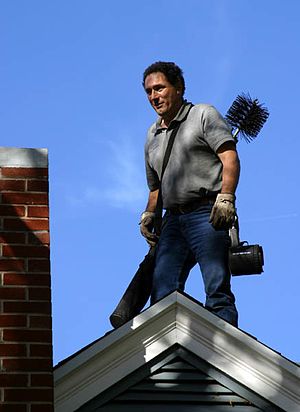
Skorstensfejer
En moderne skorstensfejer.
En skorstensfejer renser alle skorstene, aftræksforbindelser og ildsteder, hvor der fyres med olie, brænde, halm eller biobrændsel samt stokerfyrede anlæg.